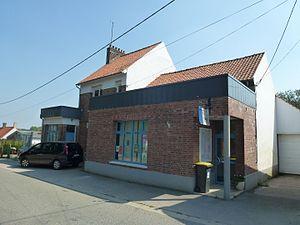
Hocquinghen est une commune française située dans le département du Pas-de-Calais en région Hauts-de-France. Avec 101 habitants, c'est la plus petite commune du parc naturel régional des Caps et Marais d'Opale en nombre d'habitants.